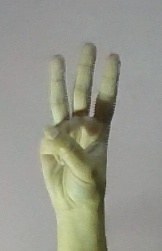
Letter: thaa